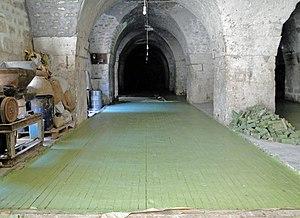
Séchage du Savon d'Alep à la fabrique Al-Joubaili, Alep, Syrie
Le savon d'Alep est un savon originaire de la ville d'Alep, fabriqué à partir d'huile d'olive, et contenant de l'huile de baies de laurier.